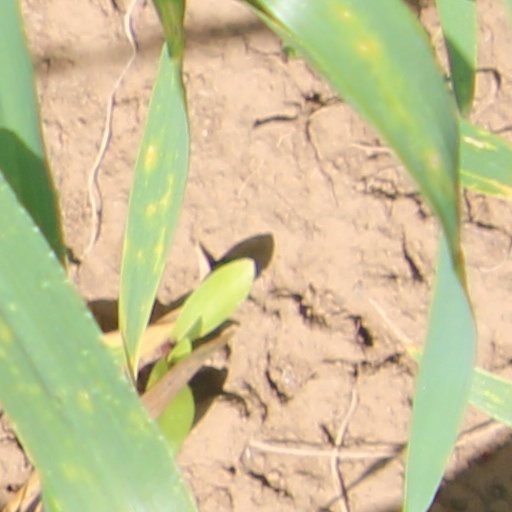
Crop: wheat